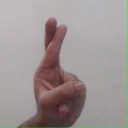
अक्षर: र